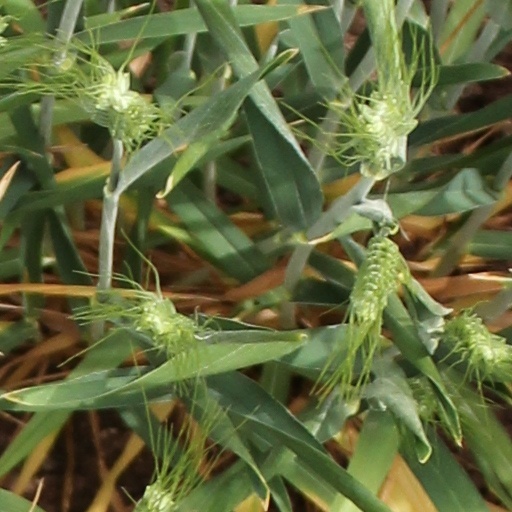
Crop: wheat